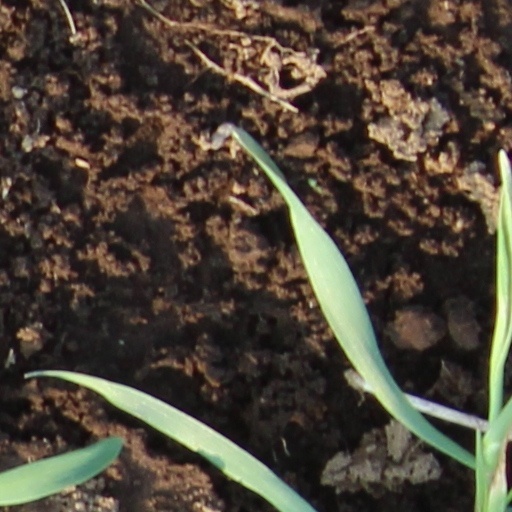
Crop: wheat